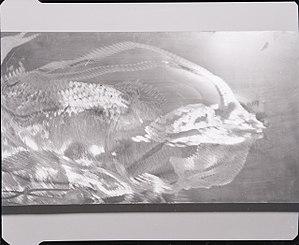
Getulio Alviani est un peintre italien contemporain.